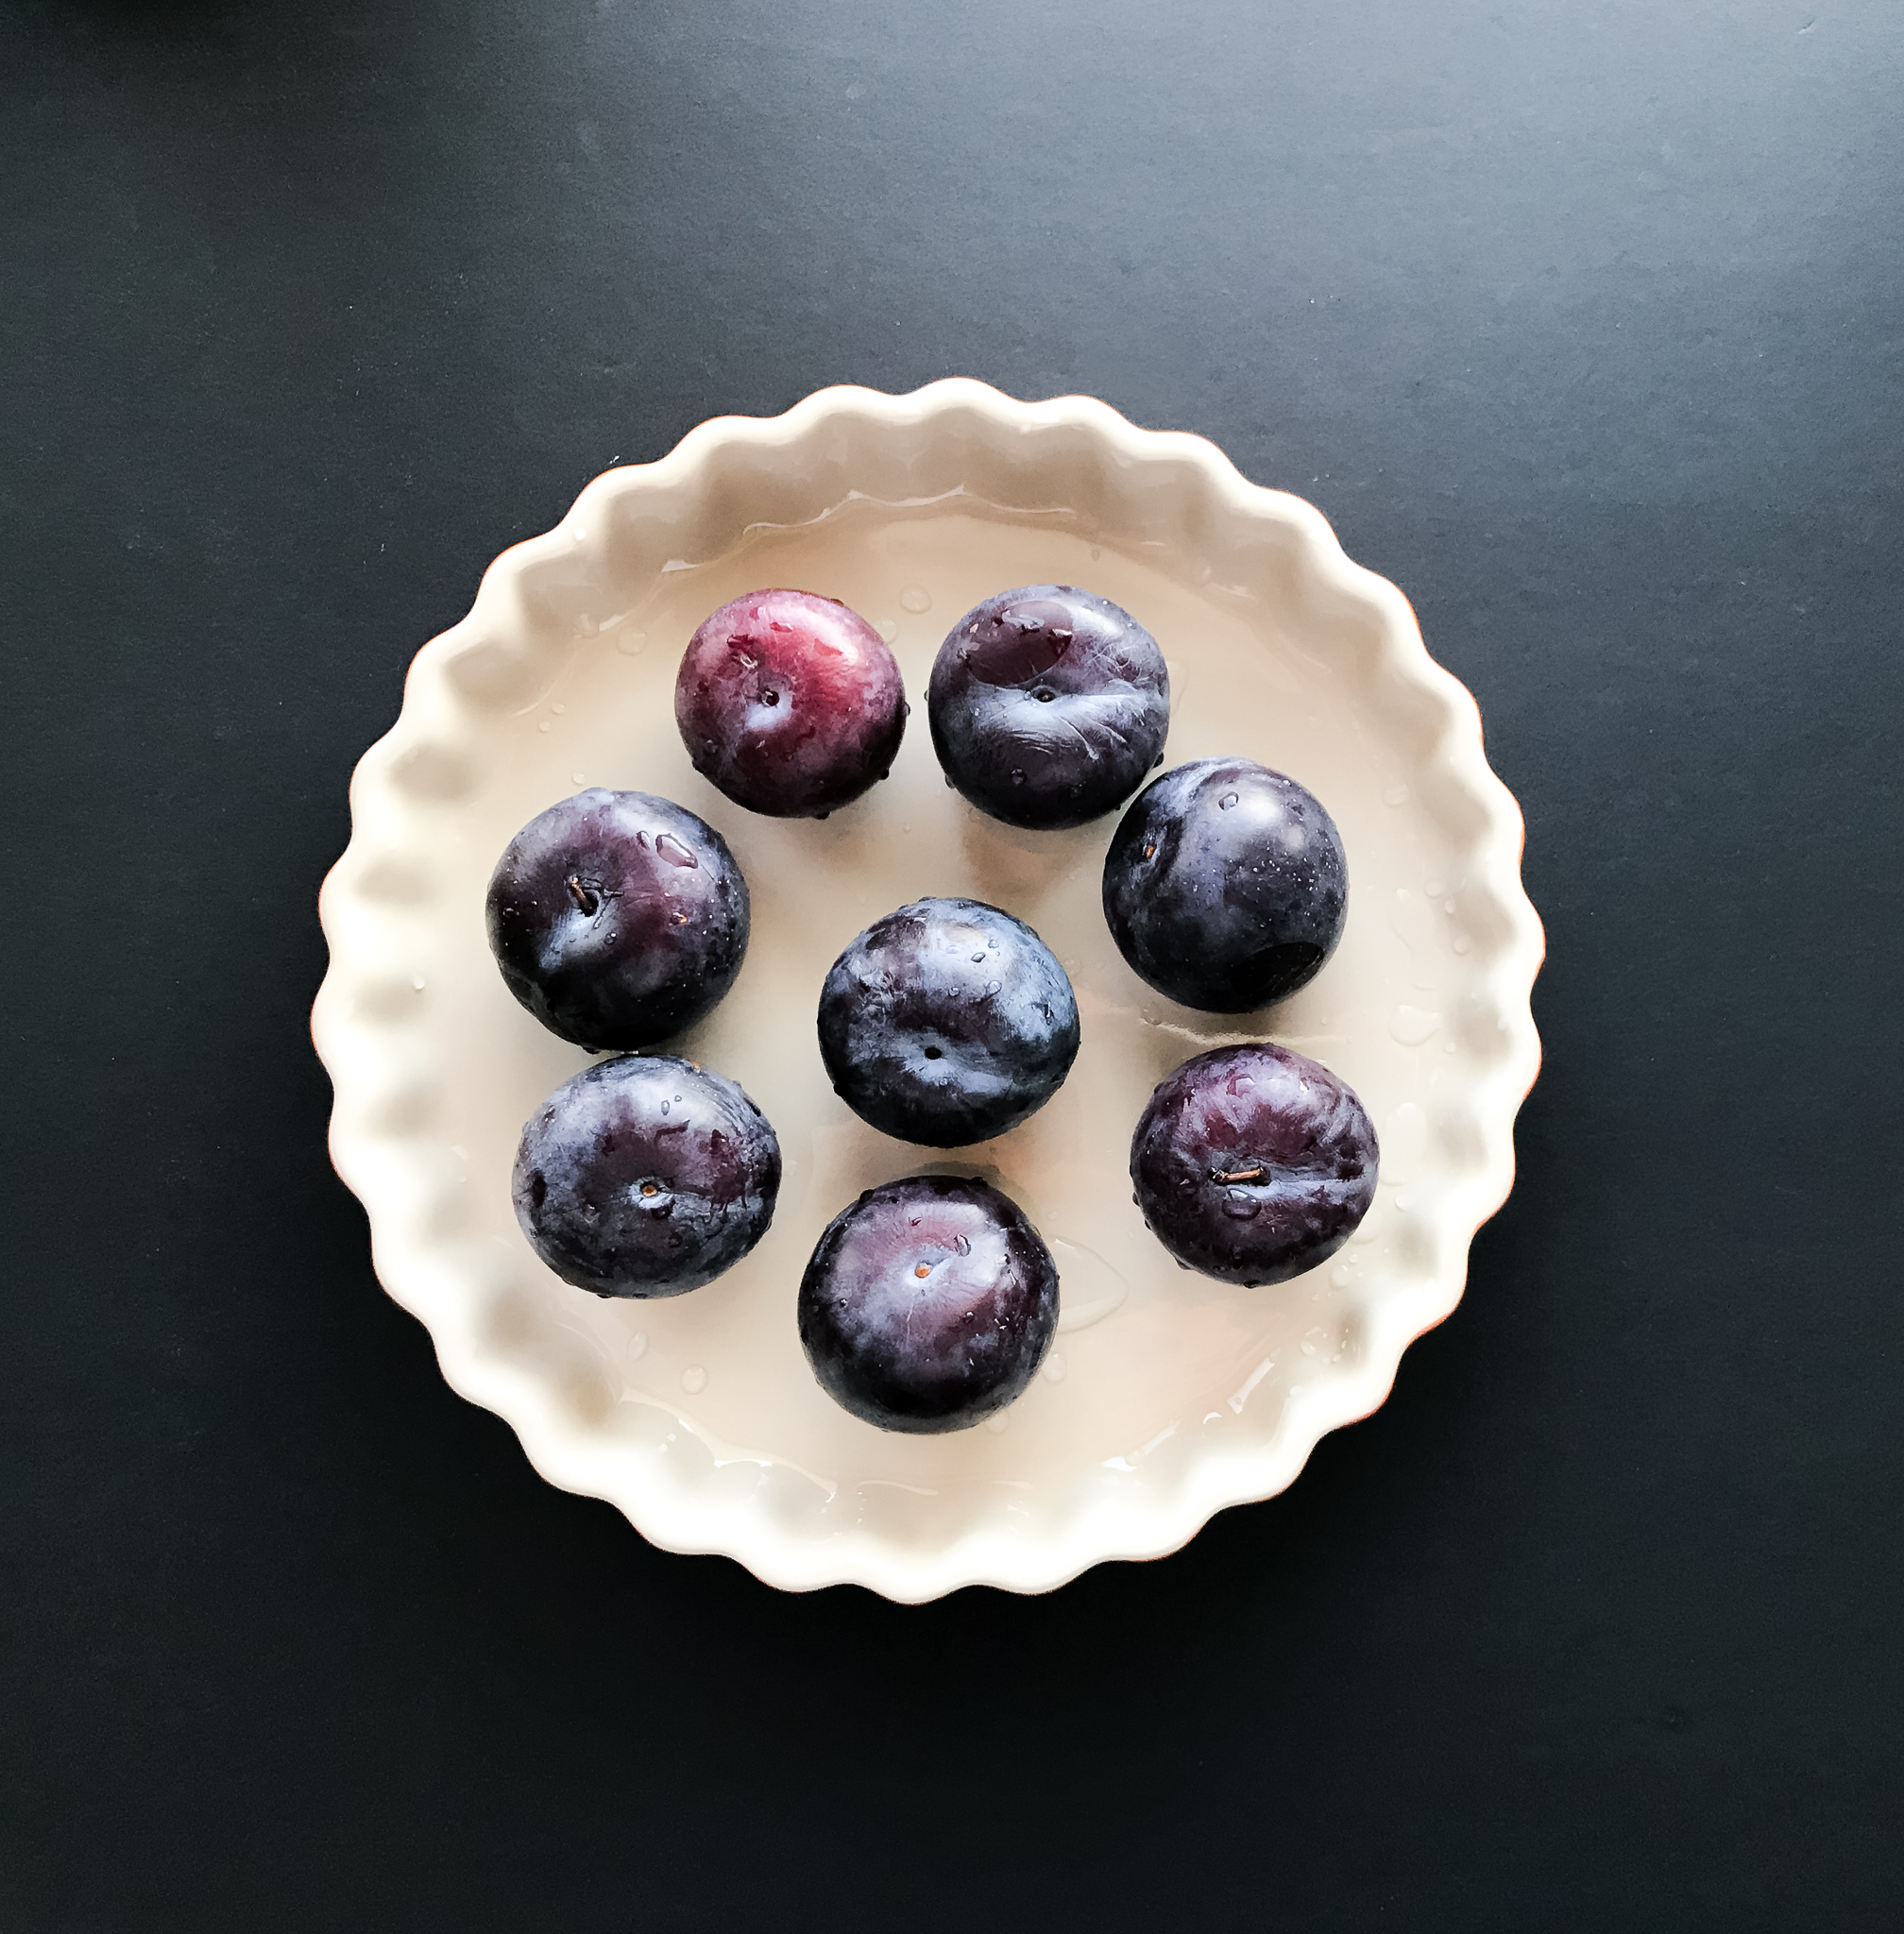
food, berry, dish, dessert, cuisine, baked goods, sweetness, fruit, baking, ingredient, tart, blueberry, plant, chocolate, produce, recipe, pastry, cranberry, superfood, muffin